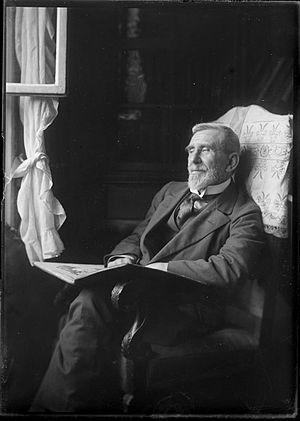
Ferdinand Schmutzer est un dessinateur, photographe et graveur autrichien. Il a photographié plusieurs personnalités allemandes et autrichiennes.
Friedrich Ohmann est un architecte autrichien.